Yulia Tymoshenko

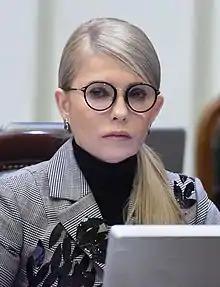
Tymoshenko in 2018

Yulia Volodymyrivna Tymoshenko ( Hrihyan born 27 November 1960) is a Ukrainian politician, who served as Prime Minister of Ukraine in 2005, and again from 2007 until 2010; the first woman in Ukraine to hold that position. She has been a member of the Verkhovna Rada as People's Deputy of Ukraine several times between 1997 and 2007, and presently as of 2014, and was First Deputy Prime Minister of Ukraine for the fuel and energy complex from 1999 to 2001. She is a Candidate of Economic Sciences.